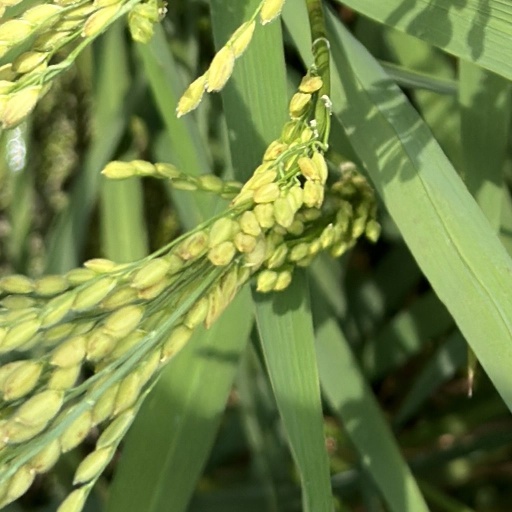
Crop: rice